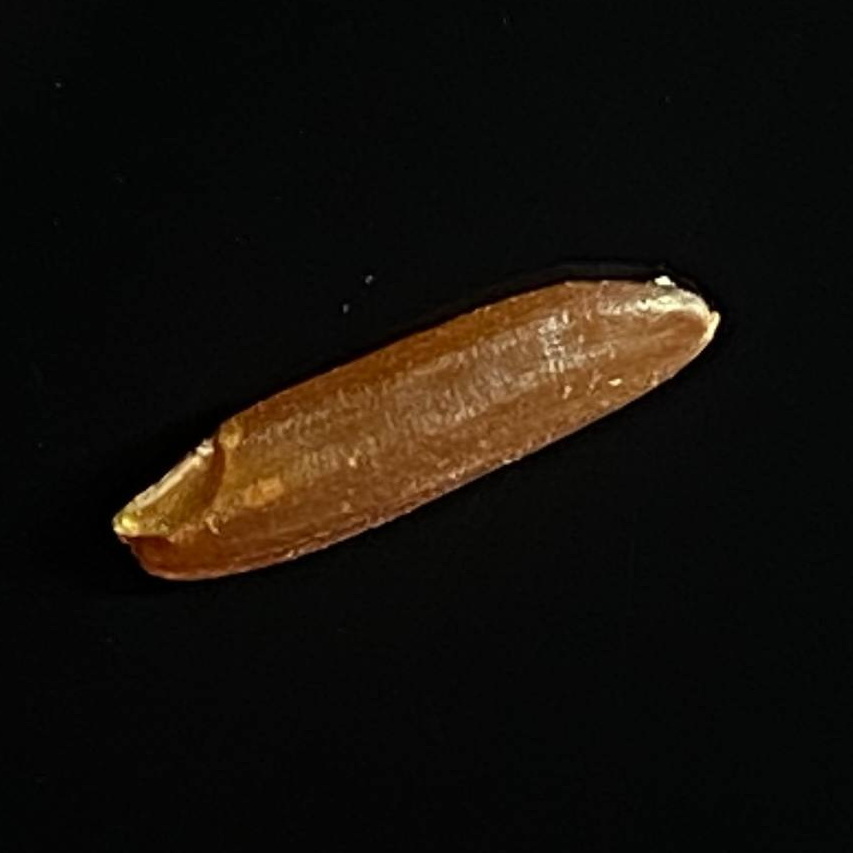
Rice variety: Red_Cargo